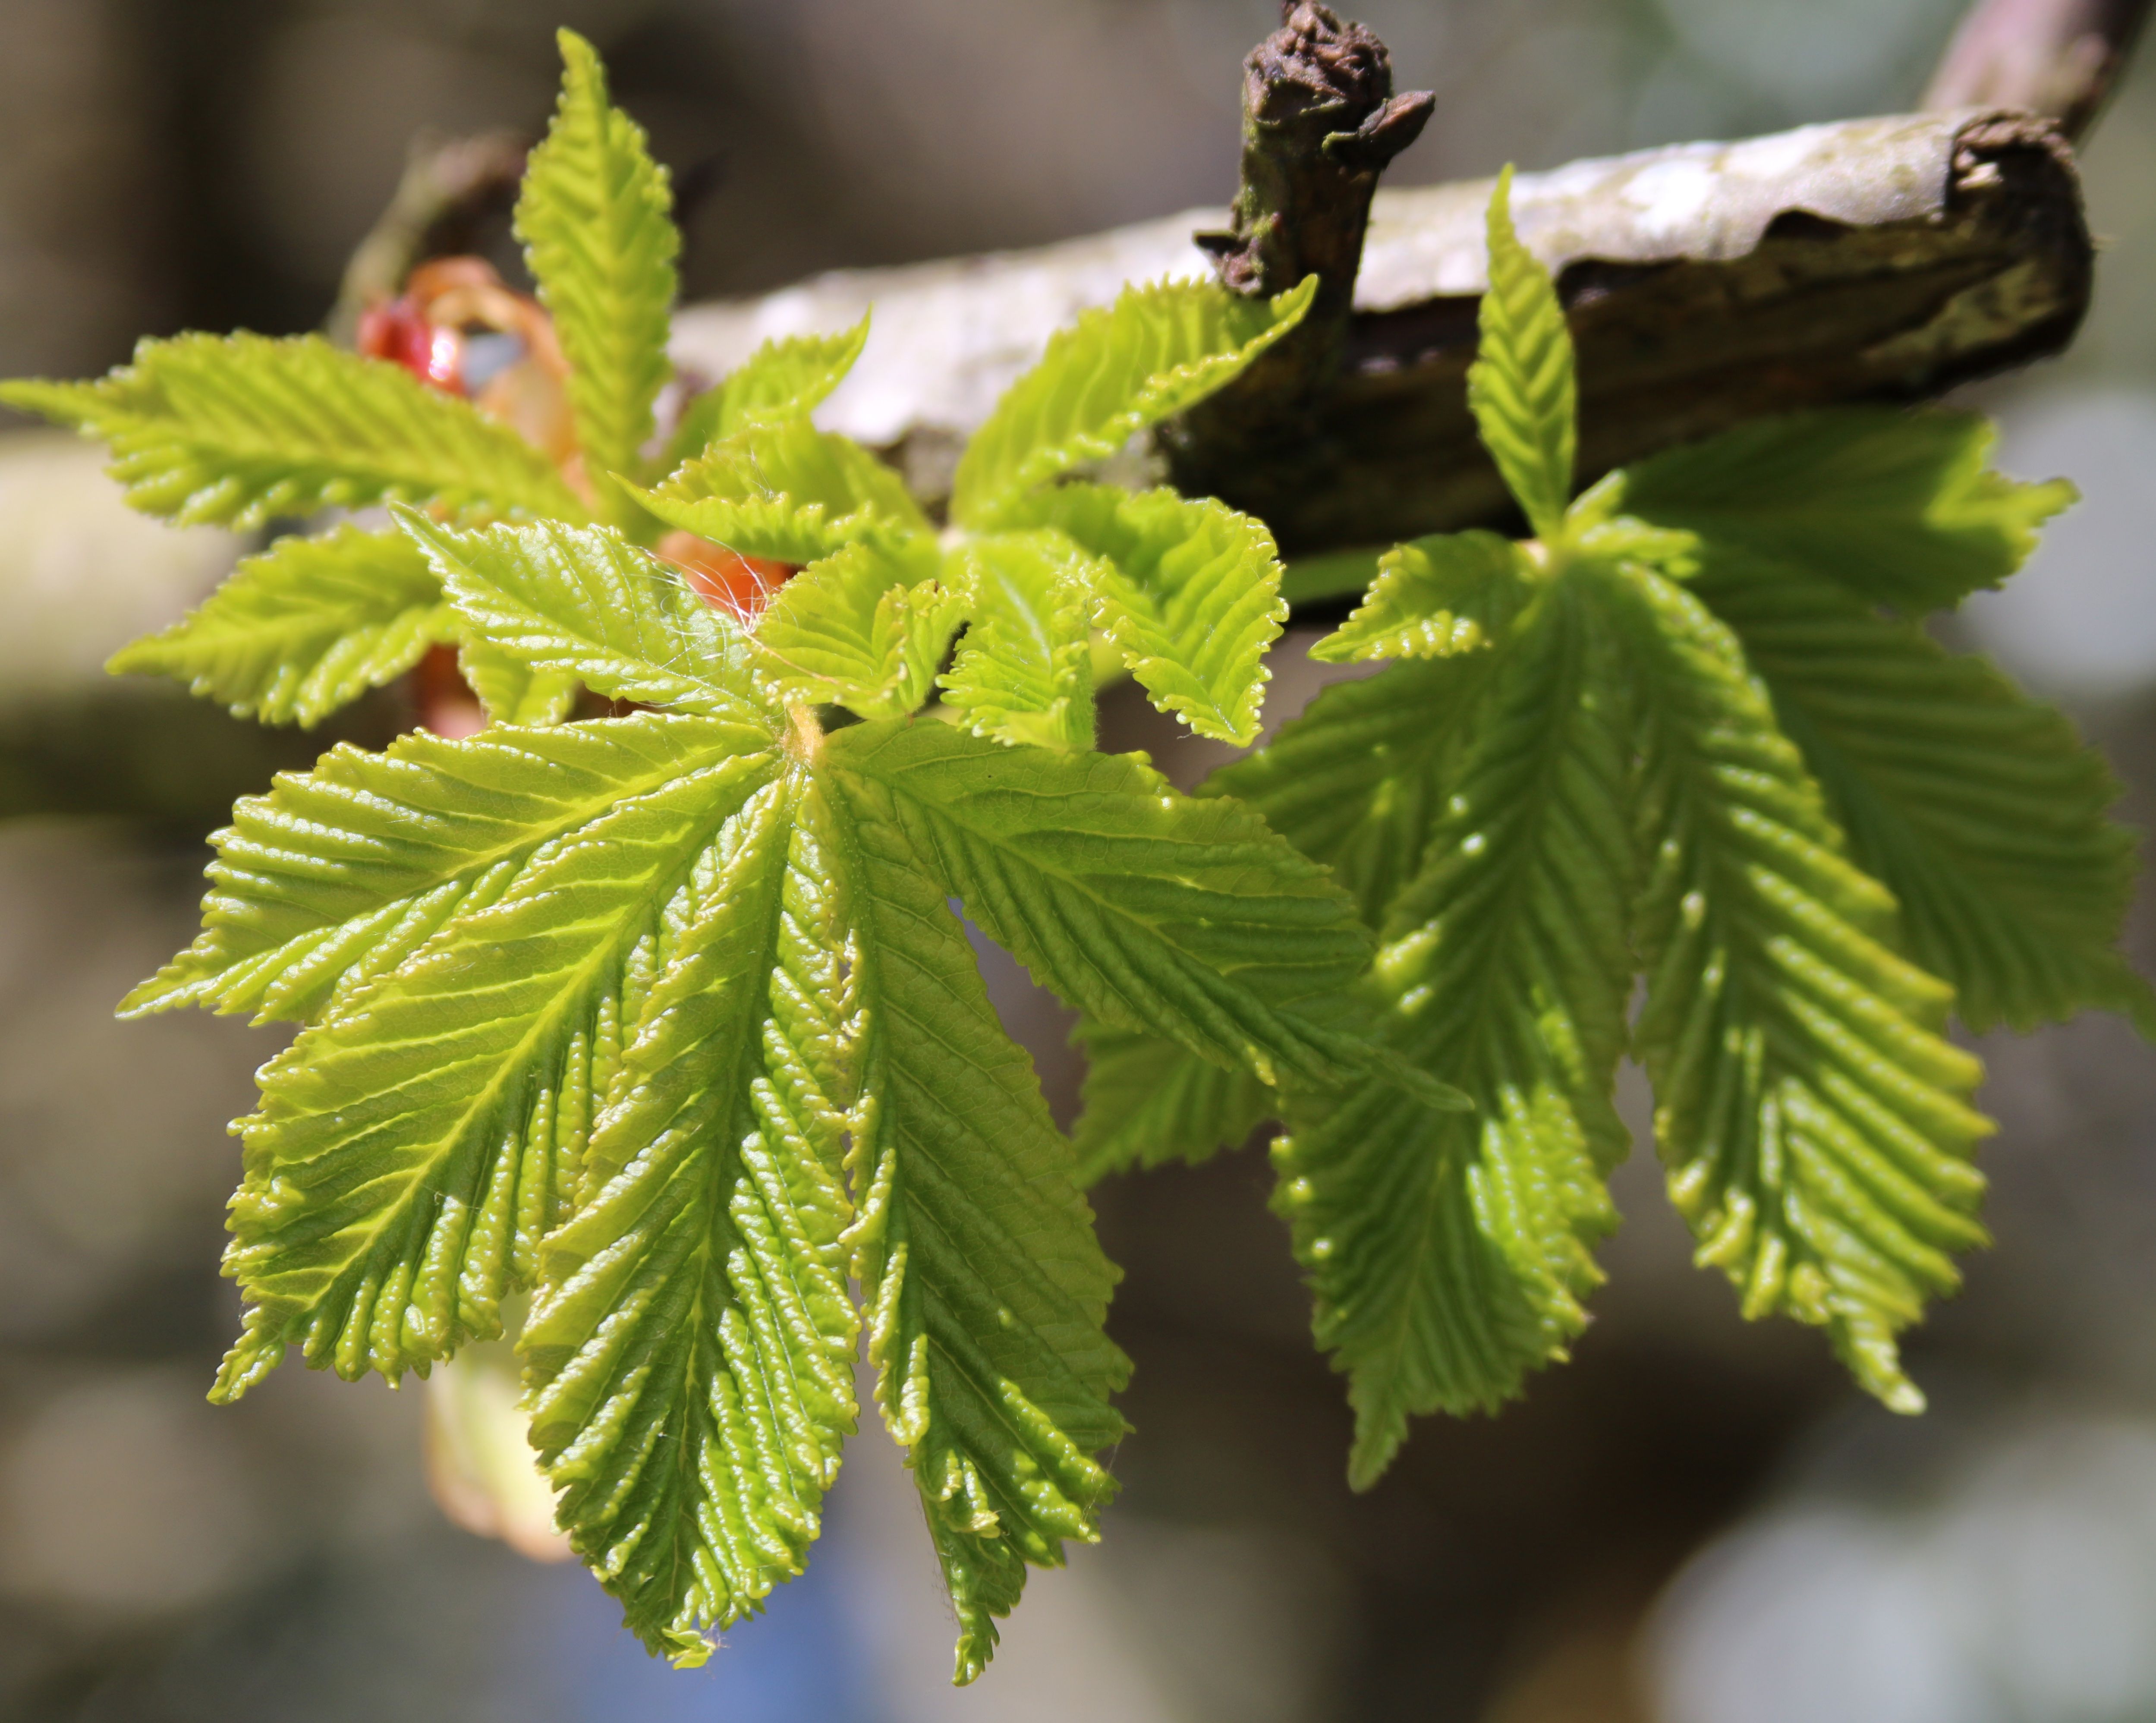
tree, nature, branch, plant, leaf, flower, foliage, green, produce, botany, flora, vein, freshness, leaves, vivid, seasons, shrub, bud, perfect, horse chestnut, flowering plant, woody plant, land plant